The Lion and the Lamb (film)

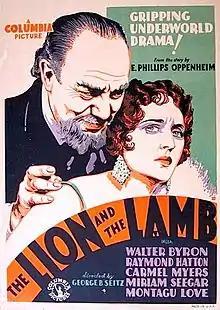
Film poster

The Lion and the Lamb is a 1931 American Pre-Code comedy thriller film directed by George B. Seitz and starring Walter Byron, Carmel Myers and Raymond Hatton. It is an adaptation of the 1930 novel of the same title by E. Phillips Oppenheim.